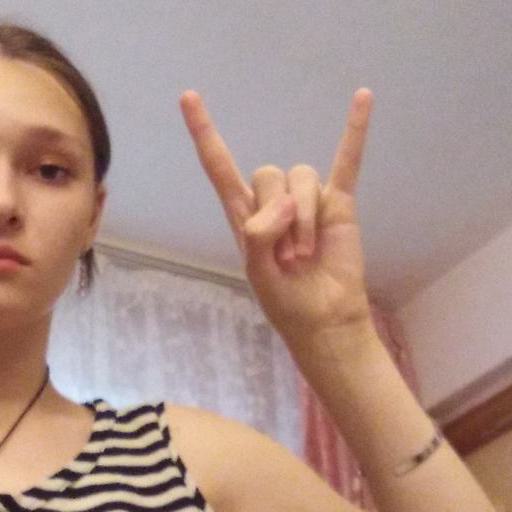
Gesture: rock